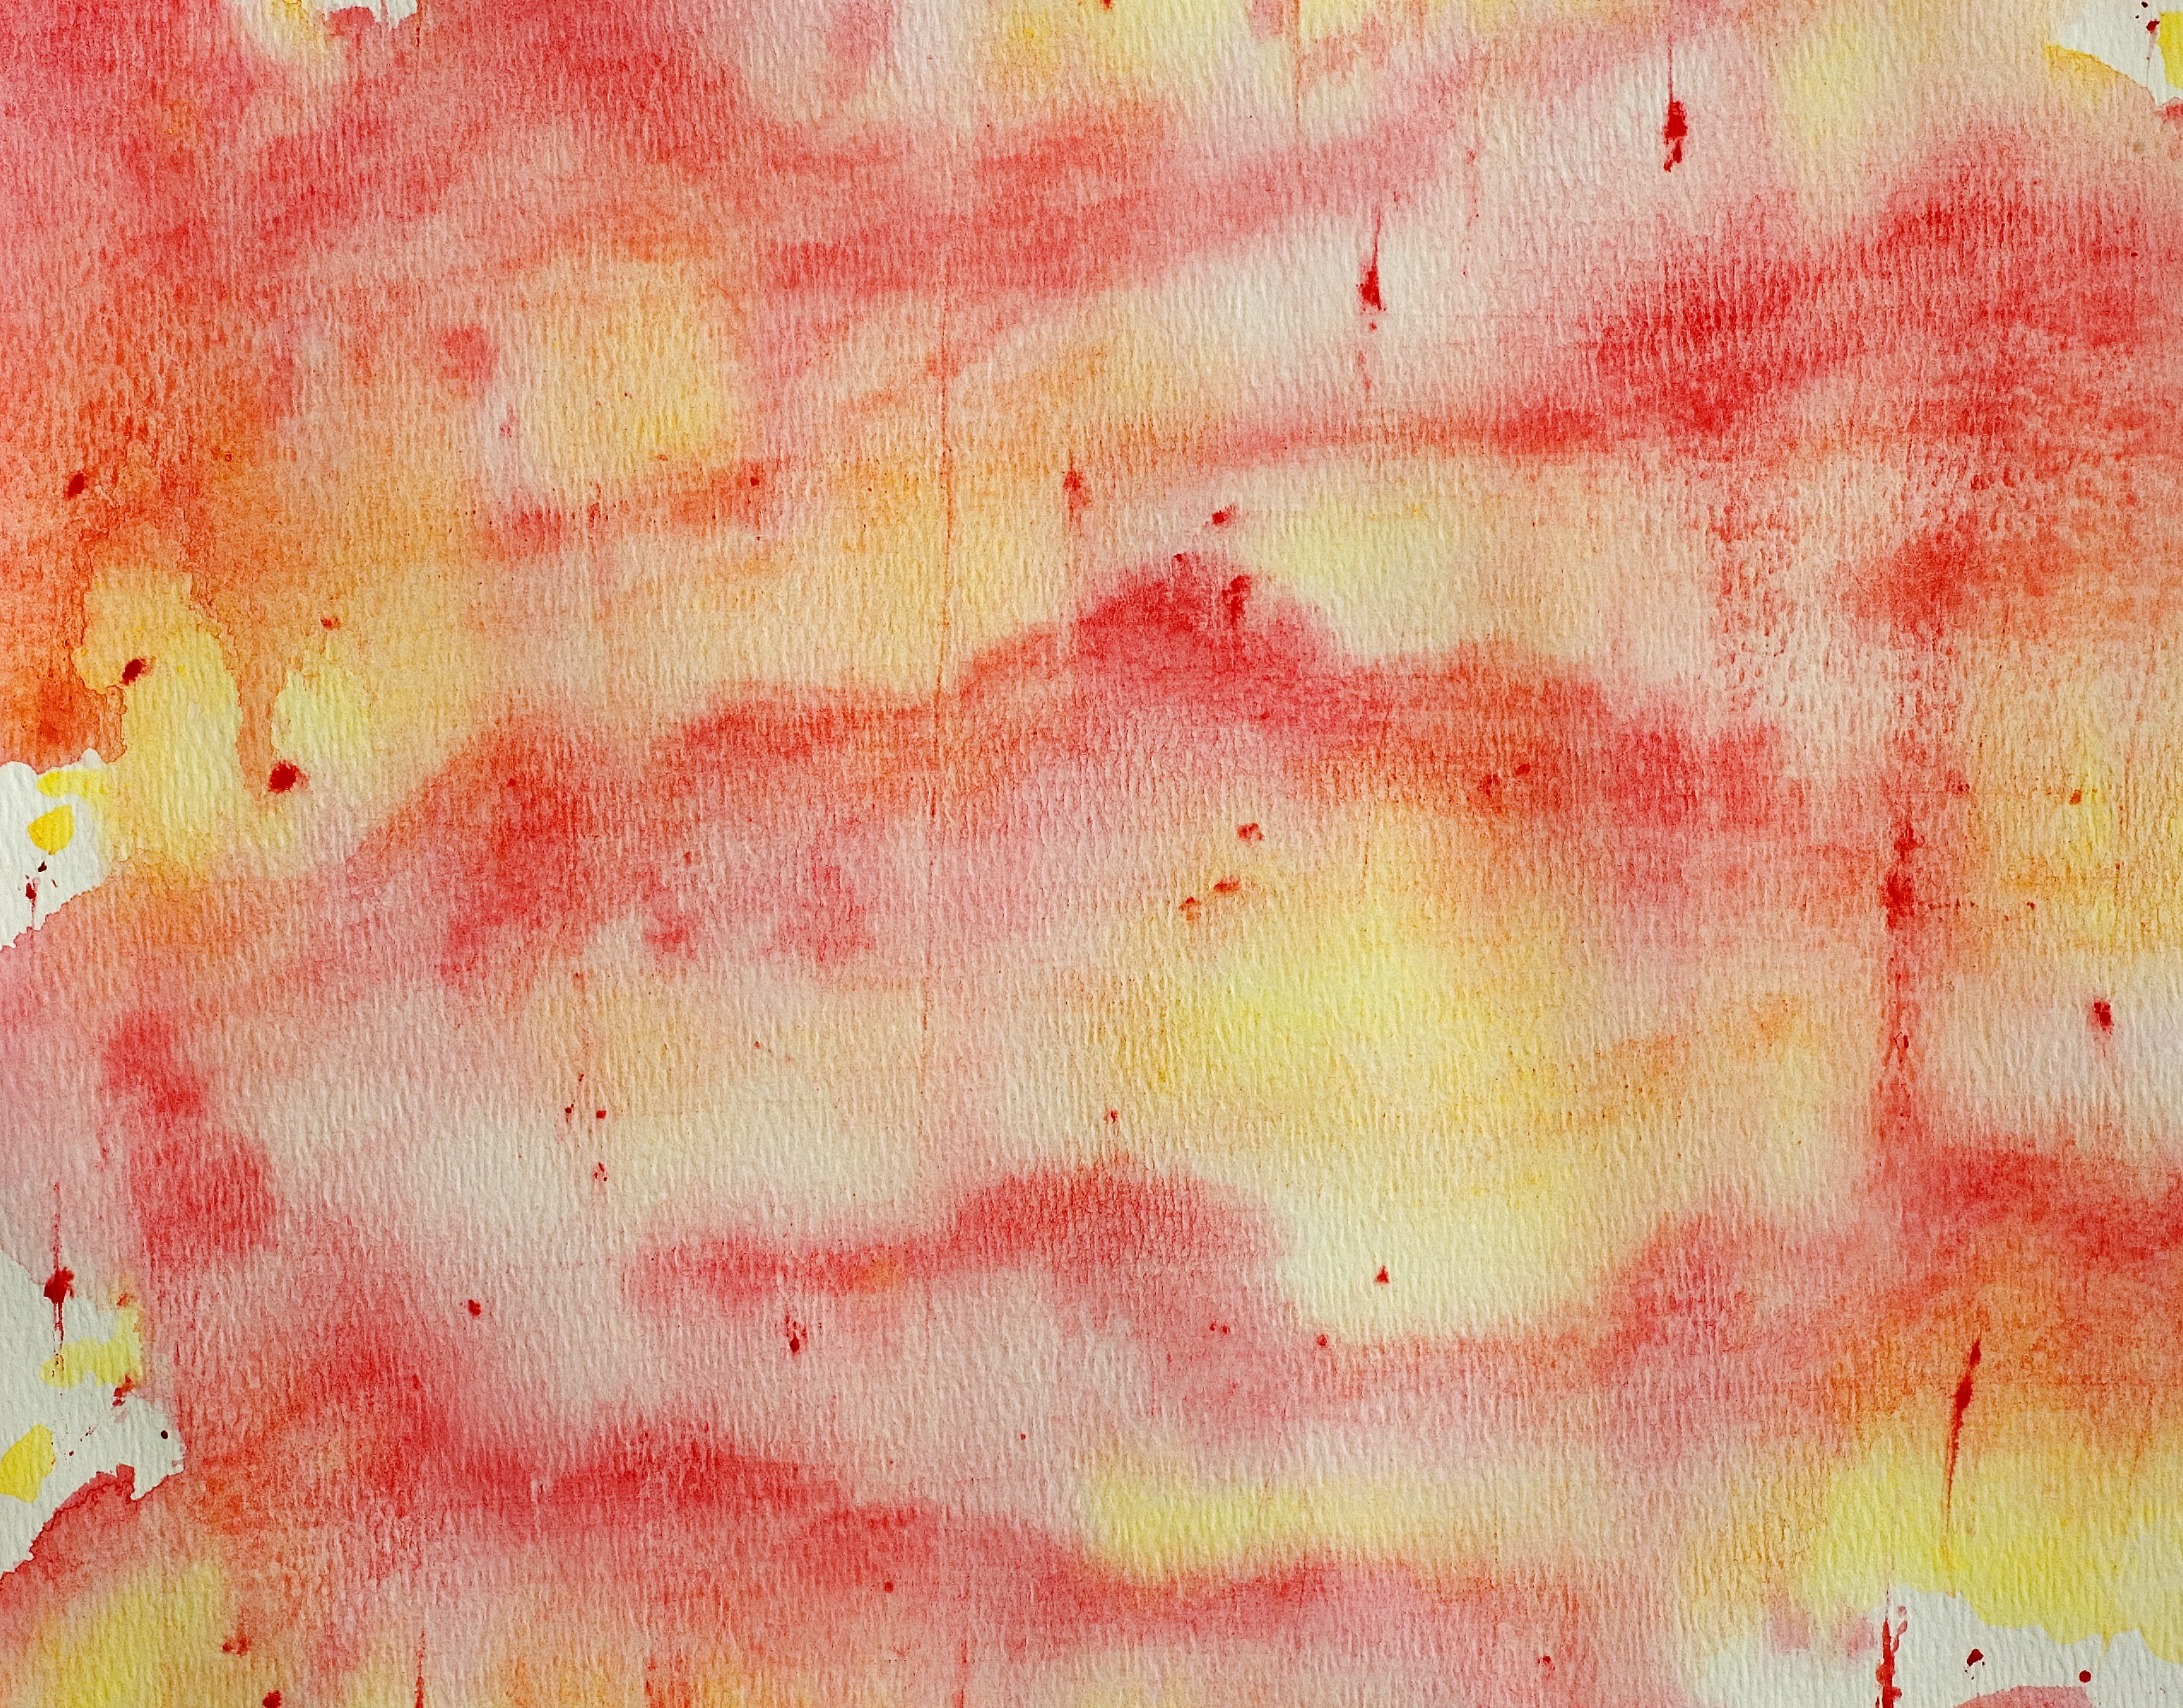
water, texture, wet, brush, red, splash, color, artistic, paint, colorful, pink, paper, material, painting, watercolor, stain, background, creativity, design, bright, spot, modern art, watercolor paint, acrylic paint